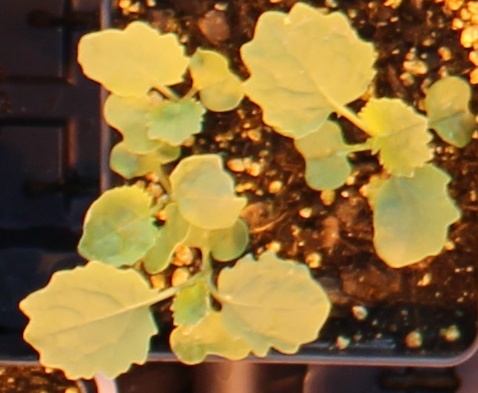
Label: Canola